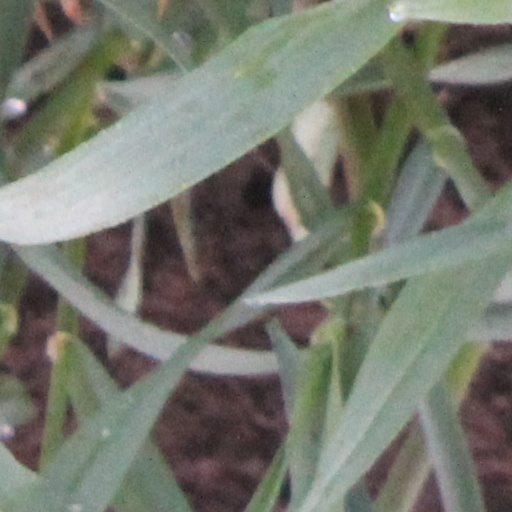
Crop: wheat